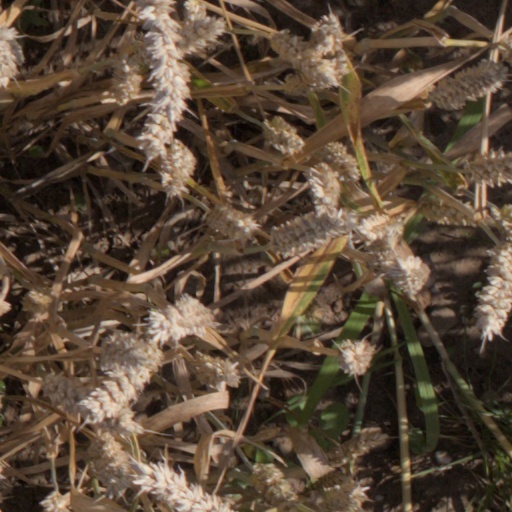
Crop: wheat